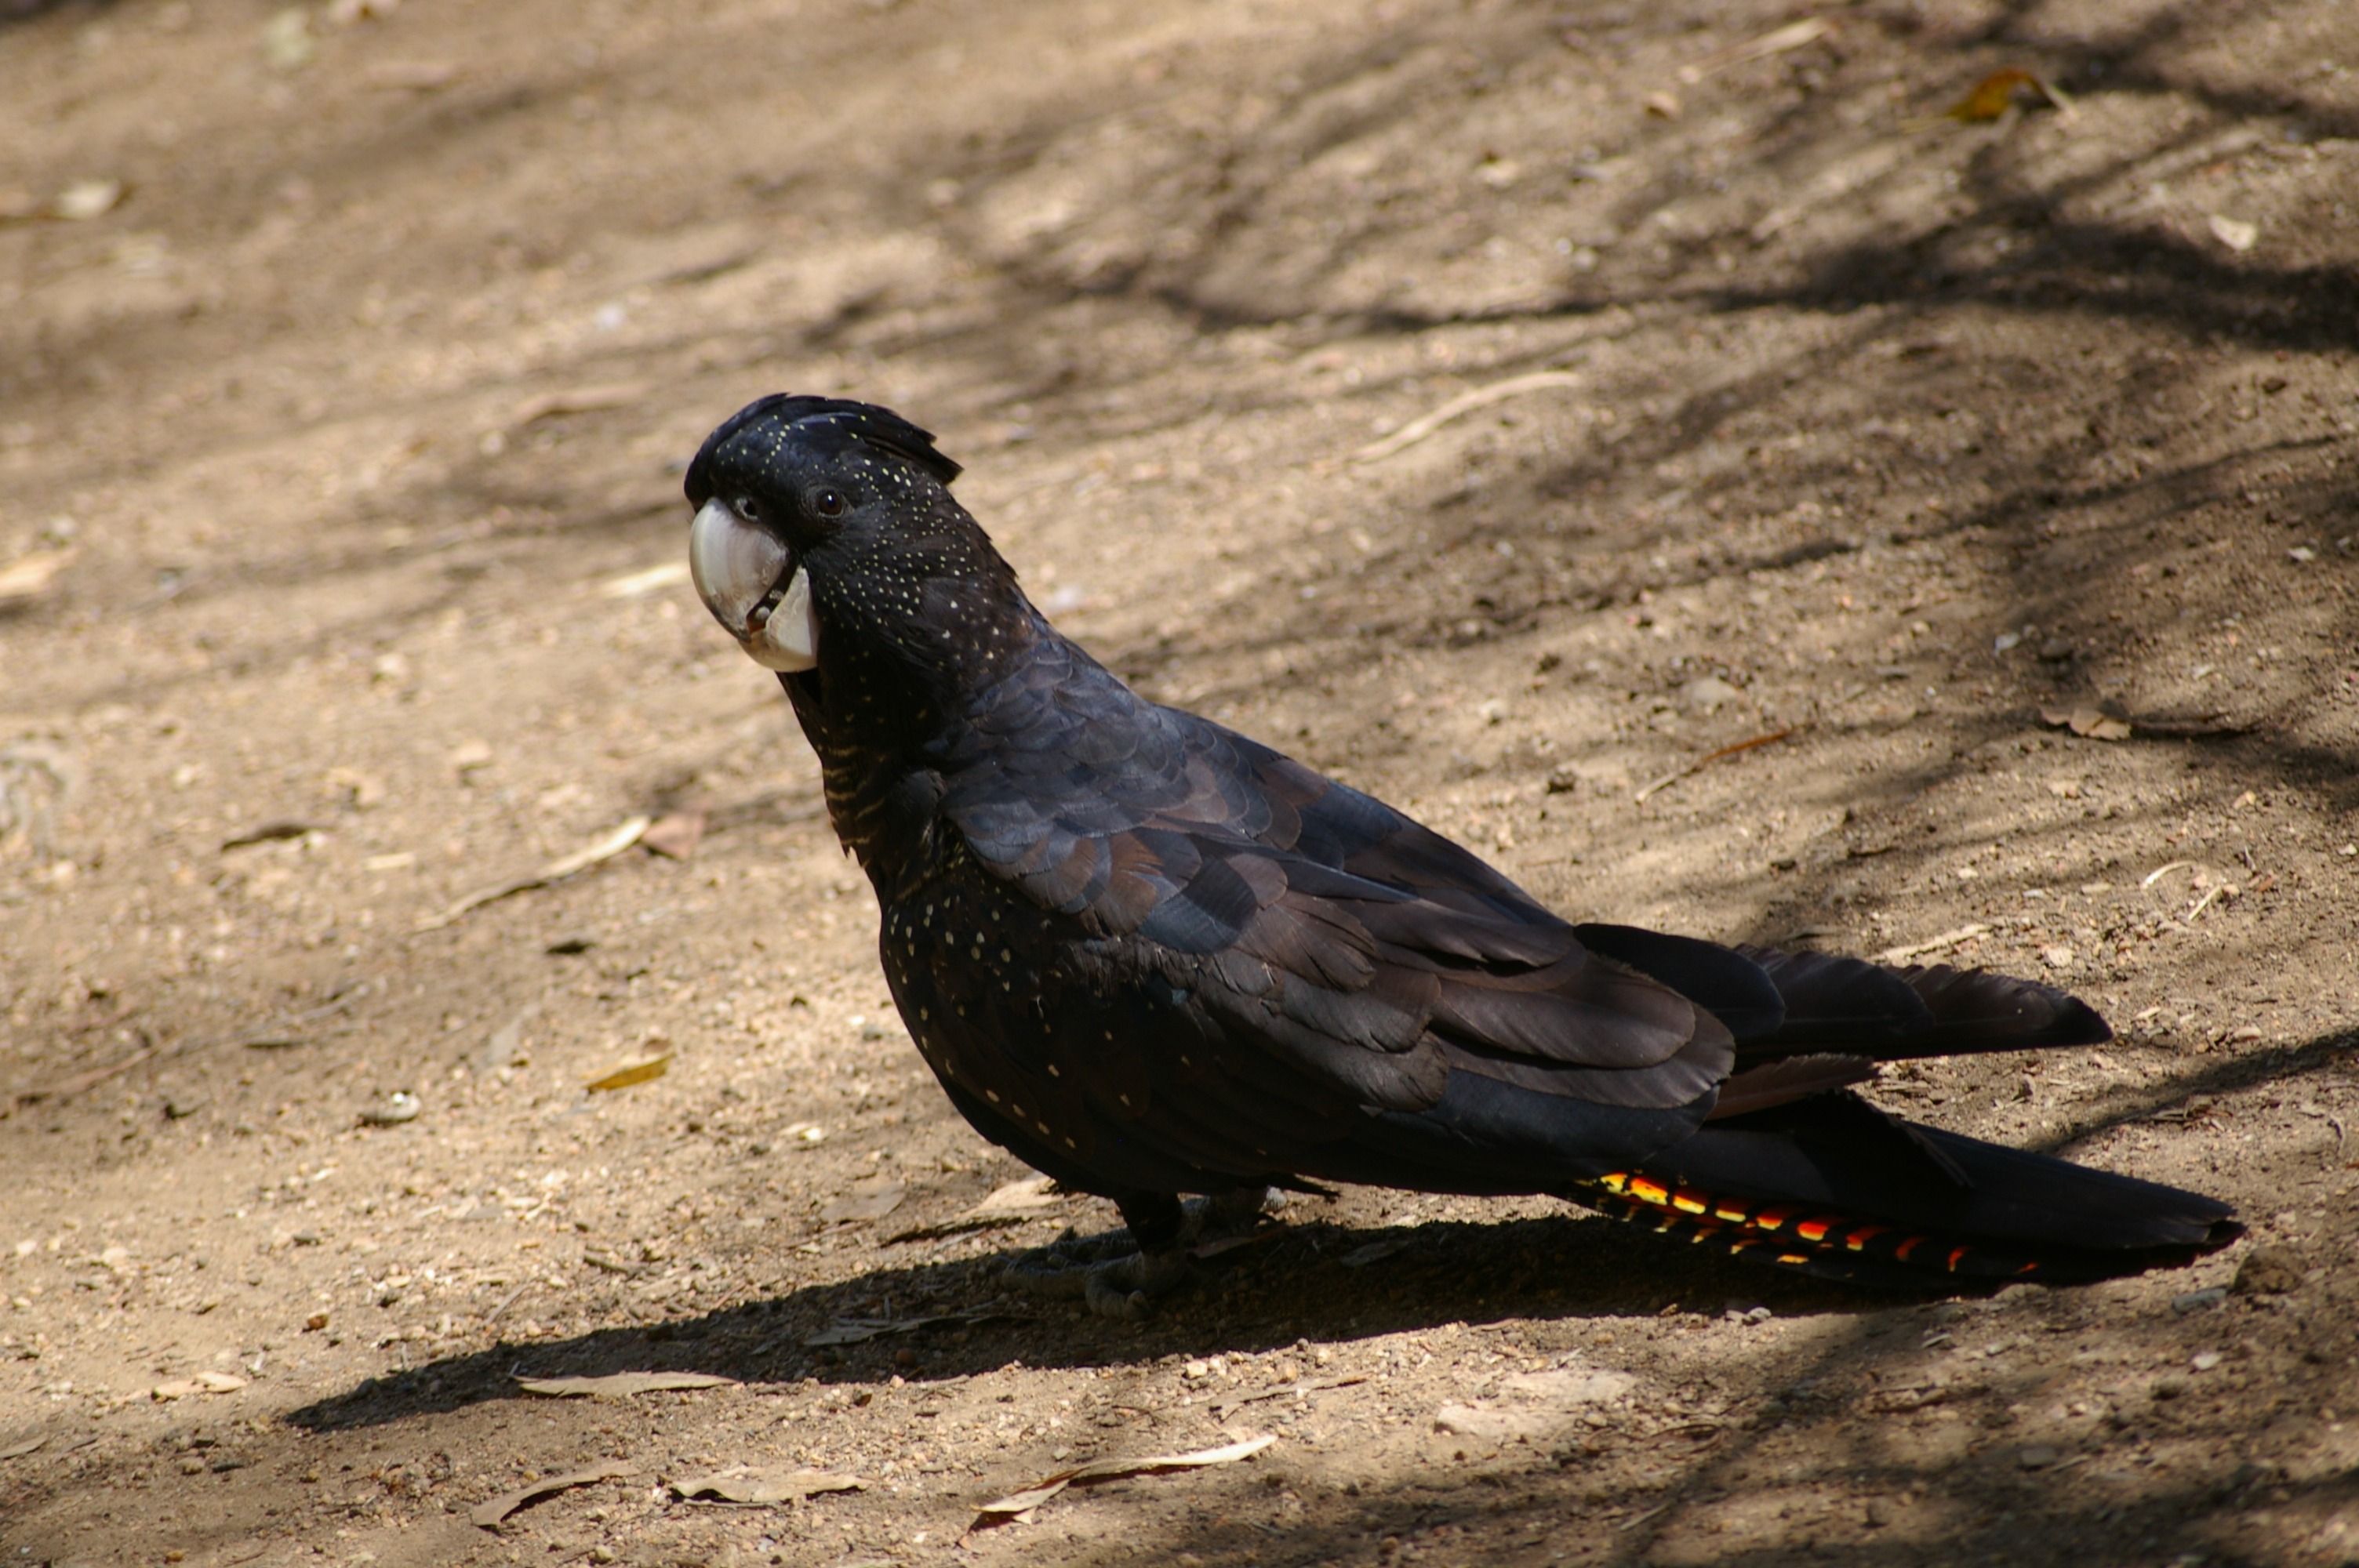
bird, animal, wildlife, beak, black, fauna, birds, native, australian, vertebrate, cockatoo, perching bird, pigeons and doves, stock dove, black cockatoo